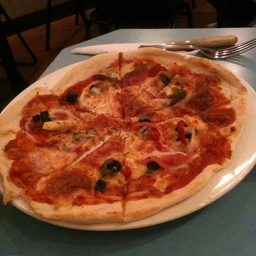
A small olive pizza on a white plate
A pizza sits on a plate on the table.
A pizza sitting on top of a white plate on a table.
Silverware and a pizza sit on a table.
A thin crust pizza topped with pepperoni and olives.